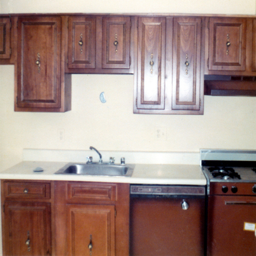
A dark kitchen with wooden cabinets and brown appliances
A kitchen with upper and lower cabinetry and old appliances.
A clean empty kitchen with wooden cabinets in it.
An old kitchen that looks like it hasn't been used in a while.
The kitchen is very dated looking and needs updated.